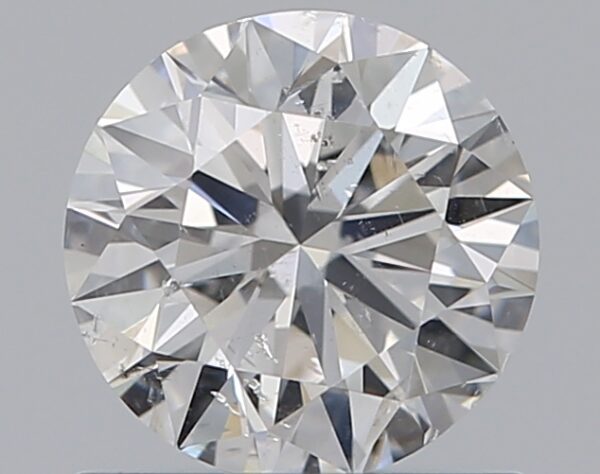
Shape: round
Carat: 0.7
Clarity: SI2
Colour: F
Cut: EX
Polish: VG
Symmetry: VG
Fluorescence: N
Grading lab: GIA
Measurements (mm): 5.68 x 5.73 x 3.48